1911 Boston Red Sox season

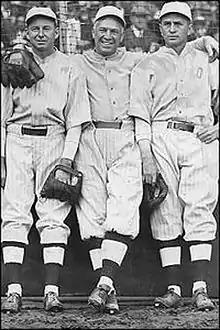
The "Golden Outfield" of (from left) Duffy Lewis, Tris Speaker, and Harry Hooper.

Prior to the regular season, the team held spring training in Redondo Beach, California.